Smudging

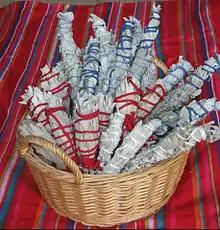
Bundled sage

Smudging, and other rites involving the burning of sacred herbs (e.g., white sage) or resins, are ceremonies practiced by some Indigenous peoples of the Americas. While they bear some resemblance to other ceremonies and rituals involving smoke (e.g., Indigenous Australian smoking ceremony, some types of saining) from other world cultures, notably those that use smoke for spiritual cleansing or blessing, the purposes and particulars of the ceremonies, and the substances used, can vary widely among tribes, bands, and nations, and even more so among different world cultures. In traditional communities, Elders maintain the protocols around these ceremonies and provide culturally specific guidance.